Siege of the Chinese University of Hong Kong

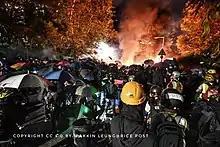
Protesters confronting the attack by the paramilitary riot police.

Academics from the Scholars’ Alliance for Academic Freedom condemned the police operations inside the university campus, calling them "unlawful". The pro-democracy camp issued a statement asking for international level assistance to save the students and to avoid a repetition of the 1989 Tiananmen Square protests and massacre. The declaration criticised the actions of police on No. 2 Bridge, who intentionally provoked students and showed no willingness to negotiate. The statement also criticised the police for cutting off supplies to CUHK and trying to invade the university by constant shooting, which had injured many students. The camp also expressed distress towards Chief Executive Carrie Lam, and reminded the students to be careful and to protect themselves.